Rugby union in Malawi

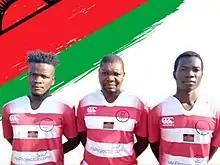
MARU rugby team

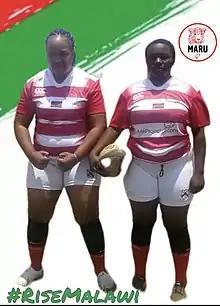
MARU ladies team

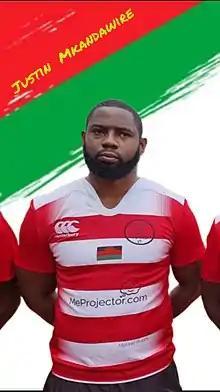

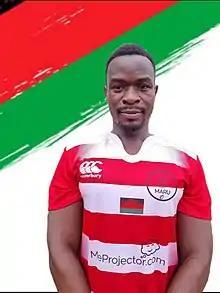
MeProjector.com

Although the Nyasaland Union (as it was then) was founded in 1922. Malawi has not joined the IRB. Rugby has recently been reintroduced to Malawi with the game widely played in the South and the Center. The Rugby Football Union of Malawi (MARU) has set up structures that have helped in getting Malawi back into the international fold with Rugby Africa.